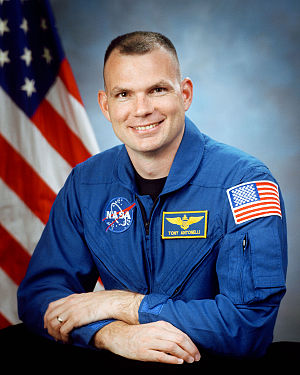
Dominic Antonelli
Dominic Anthony Antonelli er NASA astronaut og har fløjet to rummissioner. Antonelli var pilot på rumfærge-flyvningerne STS-119 og STS-132 begge til Den Internationale Rumstation.